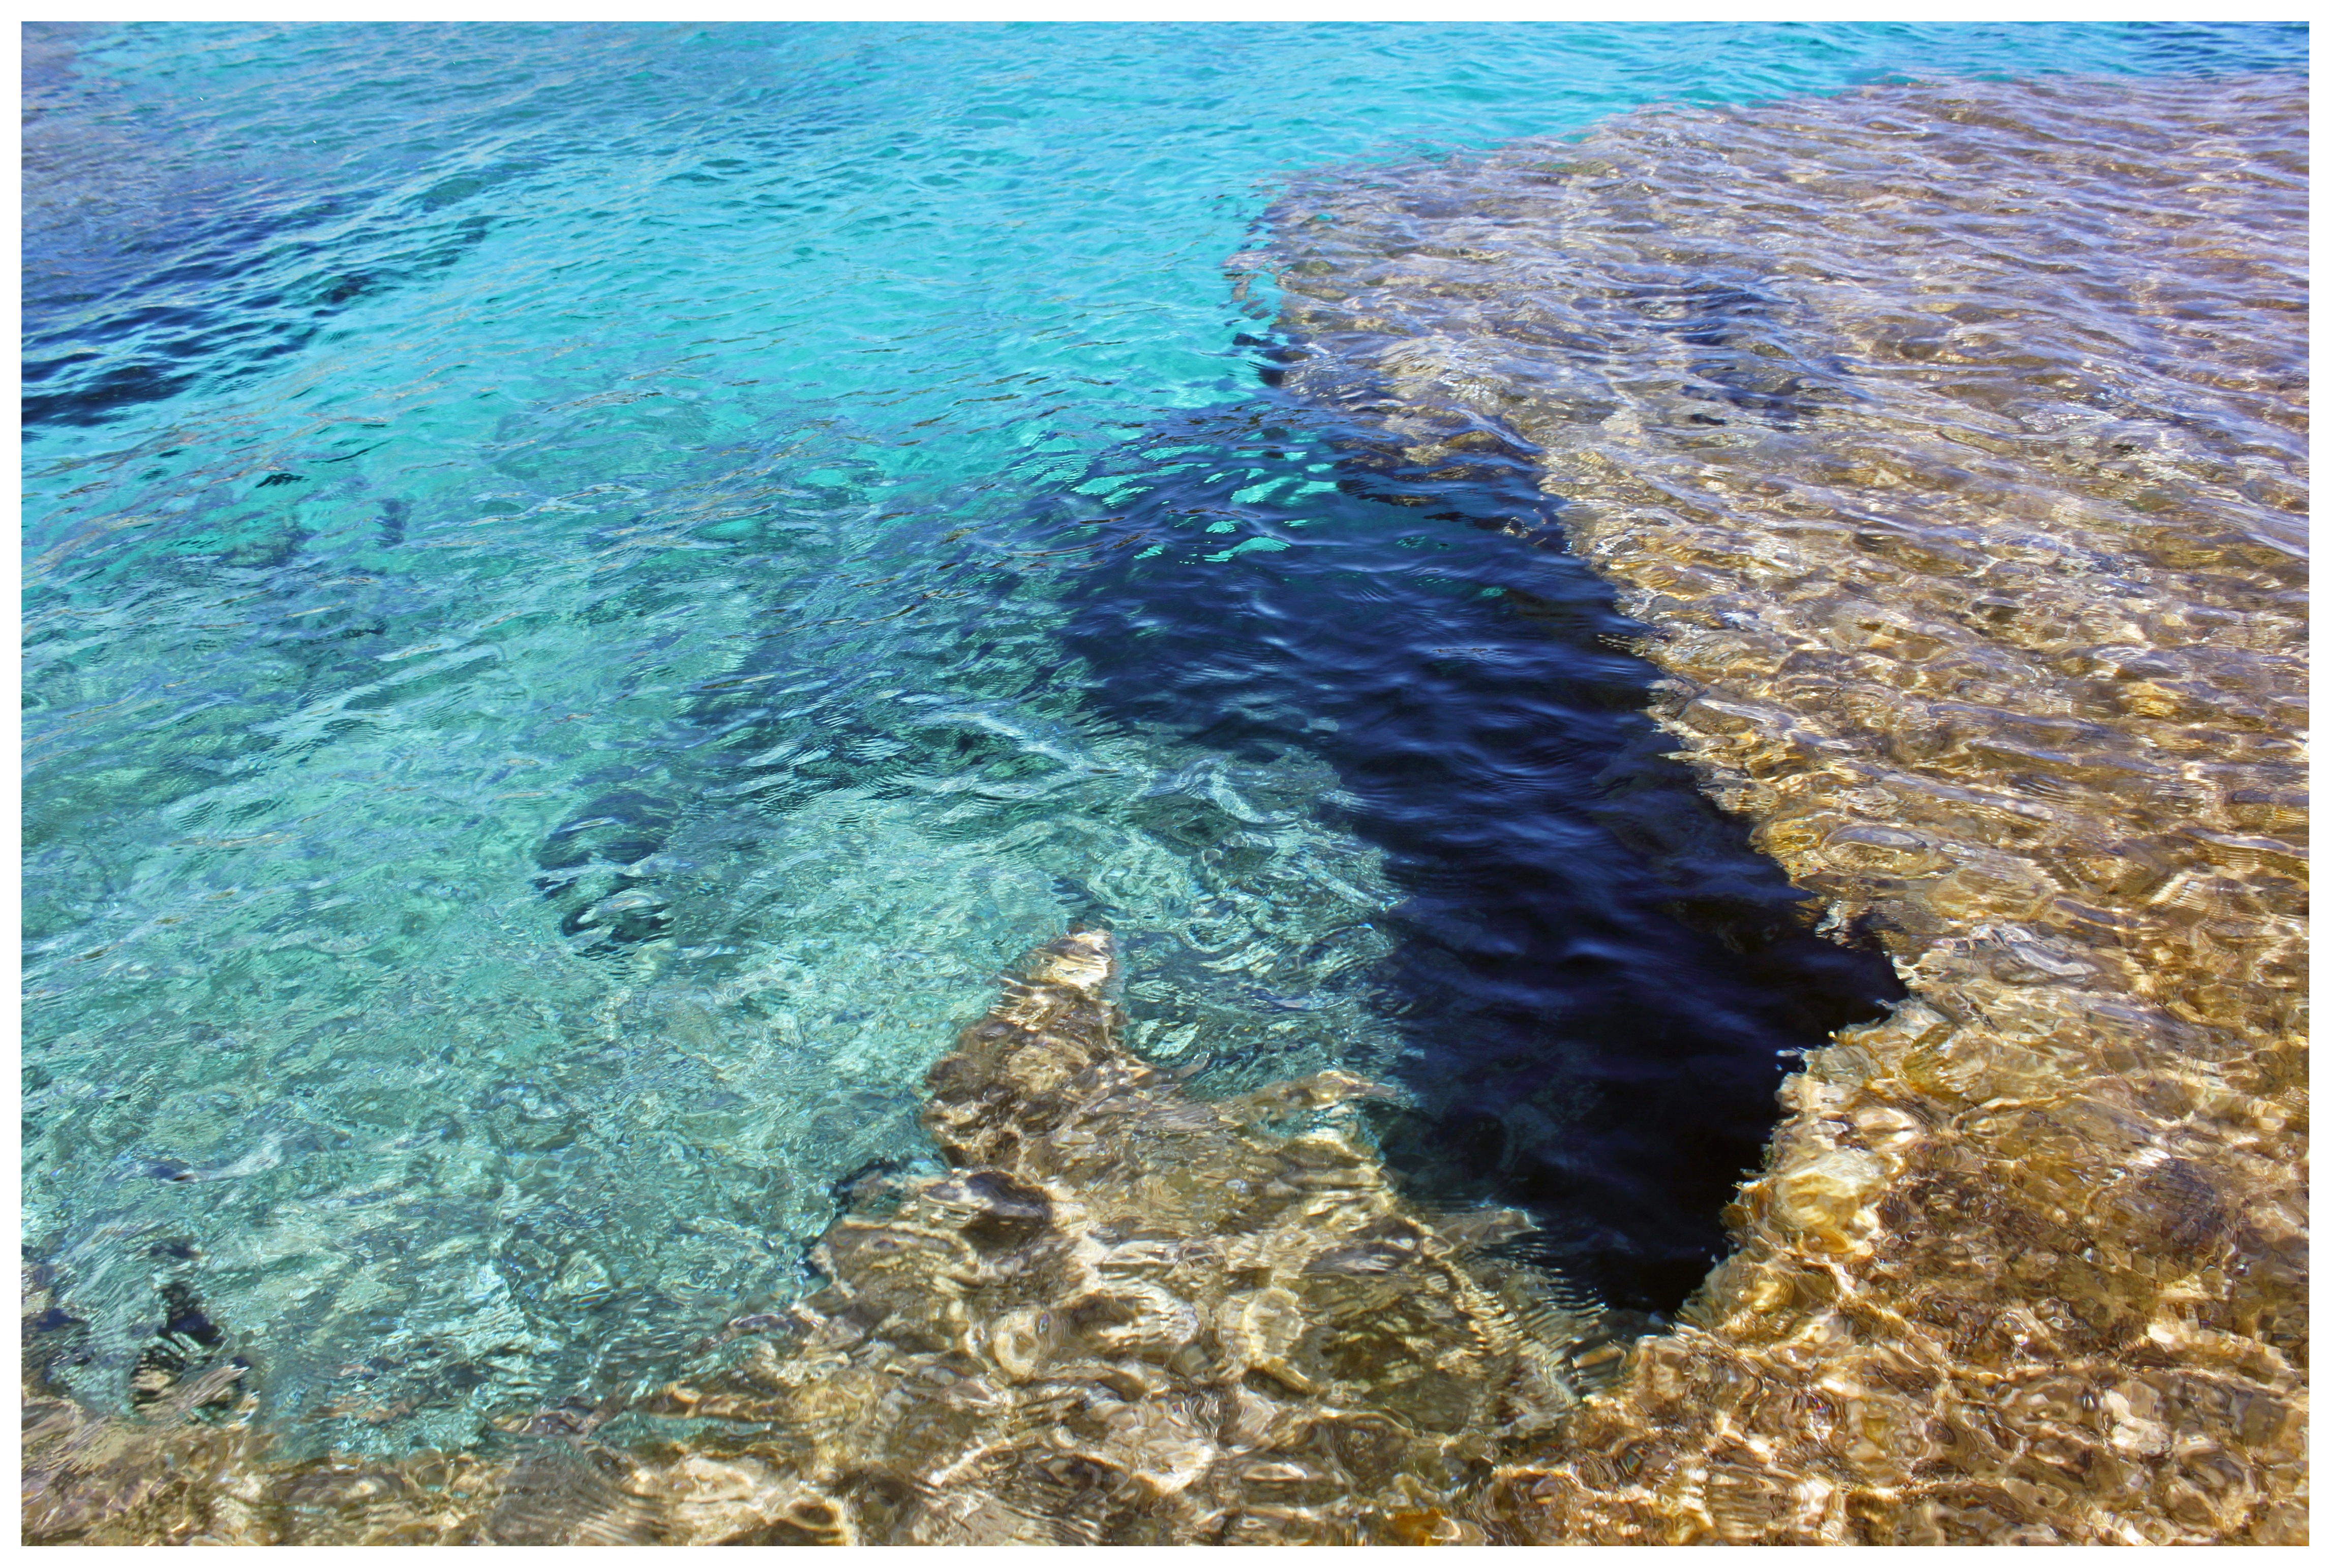
sea, coast, water, nature, ocean, cliff, underwater, idyllic, biology, lagoon, blue, lonely, terrain, coral, coral reef, reef, spain, turquoise, mallorca, maritime, ecosystem, booked, landform, marine biology